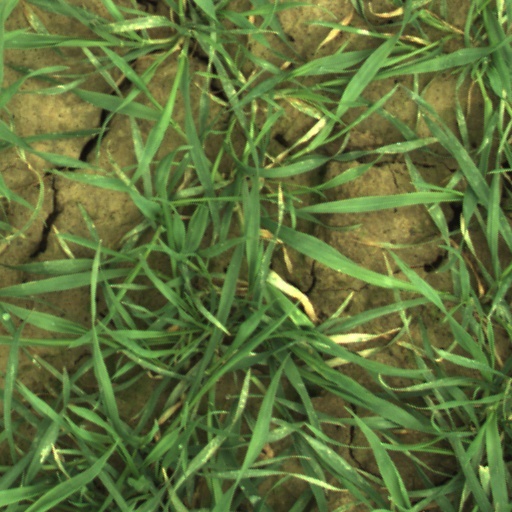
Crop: wheat